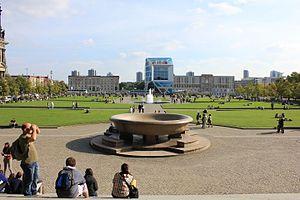
Le Lustgarten [ˈlʊstˌɡaʁtn̩] est un parc sur l'île aux Musées dans le centre de Berlin, près de l'ancien château de Berlin, en cours de reconstruction, dont il faisait partie à l'origine et à proximité de l'avenue Unter den Linden. Suivant les époques, il a servi pour les parades militaires, les ralliements de masse ou comme jardin public.